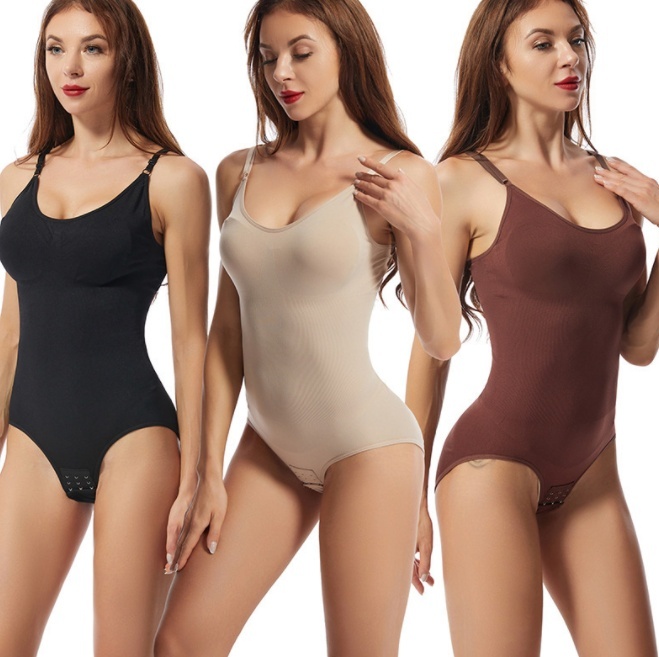
One Piece Body Shaping Clothes Women's Pants
Product information: Fabric name: Nylon Main fabric composition: Nylon/nylon Functions: No marks, hip lifting, abdominal contraction Thickness: Thin Whether there is buckle: Yes Color: Black, apricot, coffee Size Information: Size:XS, S, M, L, XL, XXL, XXXL Note: 1. Asian sizes are 1 to 2 sizes smaller than European and American people. Choose the larger size if your size between two sizes. Please allow 2-3cm differences due to manual measurement. 2. Please check the size chart carefully before you buy the item, if you don't know how to choose size, please contact our customer service. 3.As you know, the different computers display colors differently, the color of the actual item may vary slightly from the following images. Packing list: 1* Nylon women's body shaping clothes
Brand: NONU STYLE
Category: Apparel & Accessories > Clothing > Lingerie > Shapewear > Full Body Shapes